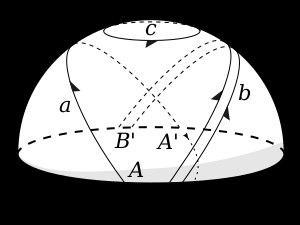
En mathématiques, l'homologie est une manière générale d'associer une séquence d'objets algébriques tels que des groupes abéliens ou des modules à d'autres objets mathématiques tels que des espaces topologiques. Les groupes d'homologie ont été définis à l'origine dans la topologie algébrique. Des constructions similaires sont disponibles dans beaucoup d'autres contextes, tels que l'algèbre abstraite, les groupes, les algèbres de Lie, la théorie de Galois et la géométrie algébrique.